Anila Wilms

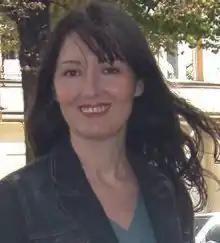

Wilms was born in Tirana and grew up in the Albanian port of Durrës. On her maternal side, she comes from a family of wealthy and politically influential beys who were expropriated and disempowered after 1945 as enemies of the communist regime. From 1989 to 1993, she studied history and philology at the University of Tirana.